The Lady of Shalott

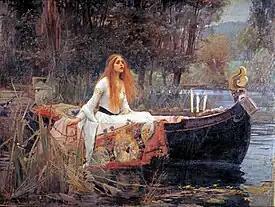
Waterhouse's "The Lady of Shalott", 1888

In his biography of Lord Tennyson, David Staines considered that the Arthurian material is "introduced as a valid setting for the study of the artist and the dangers of personal isolation".